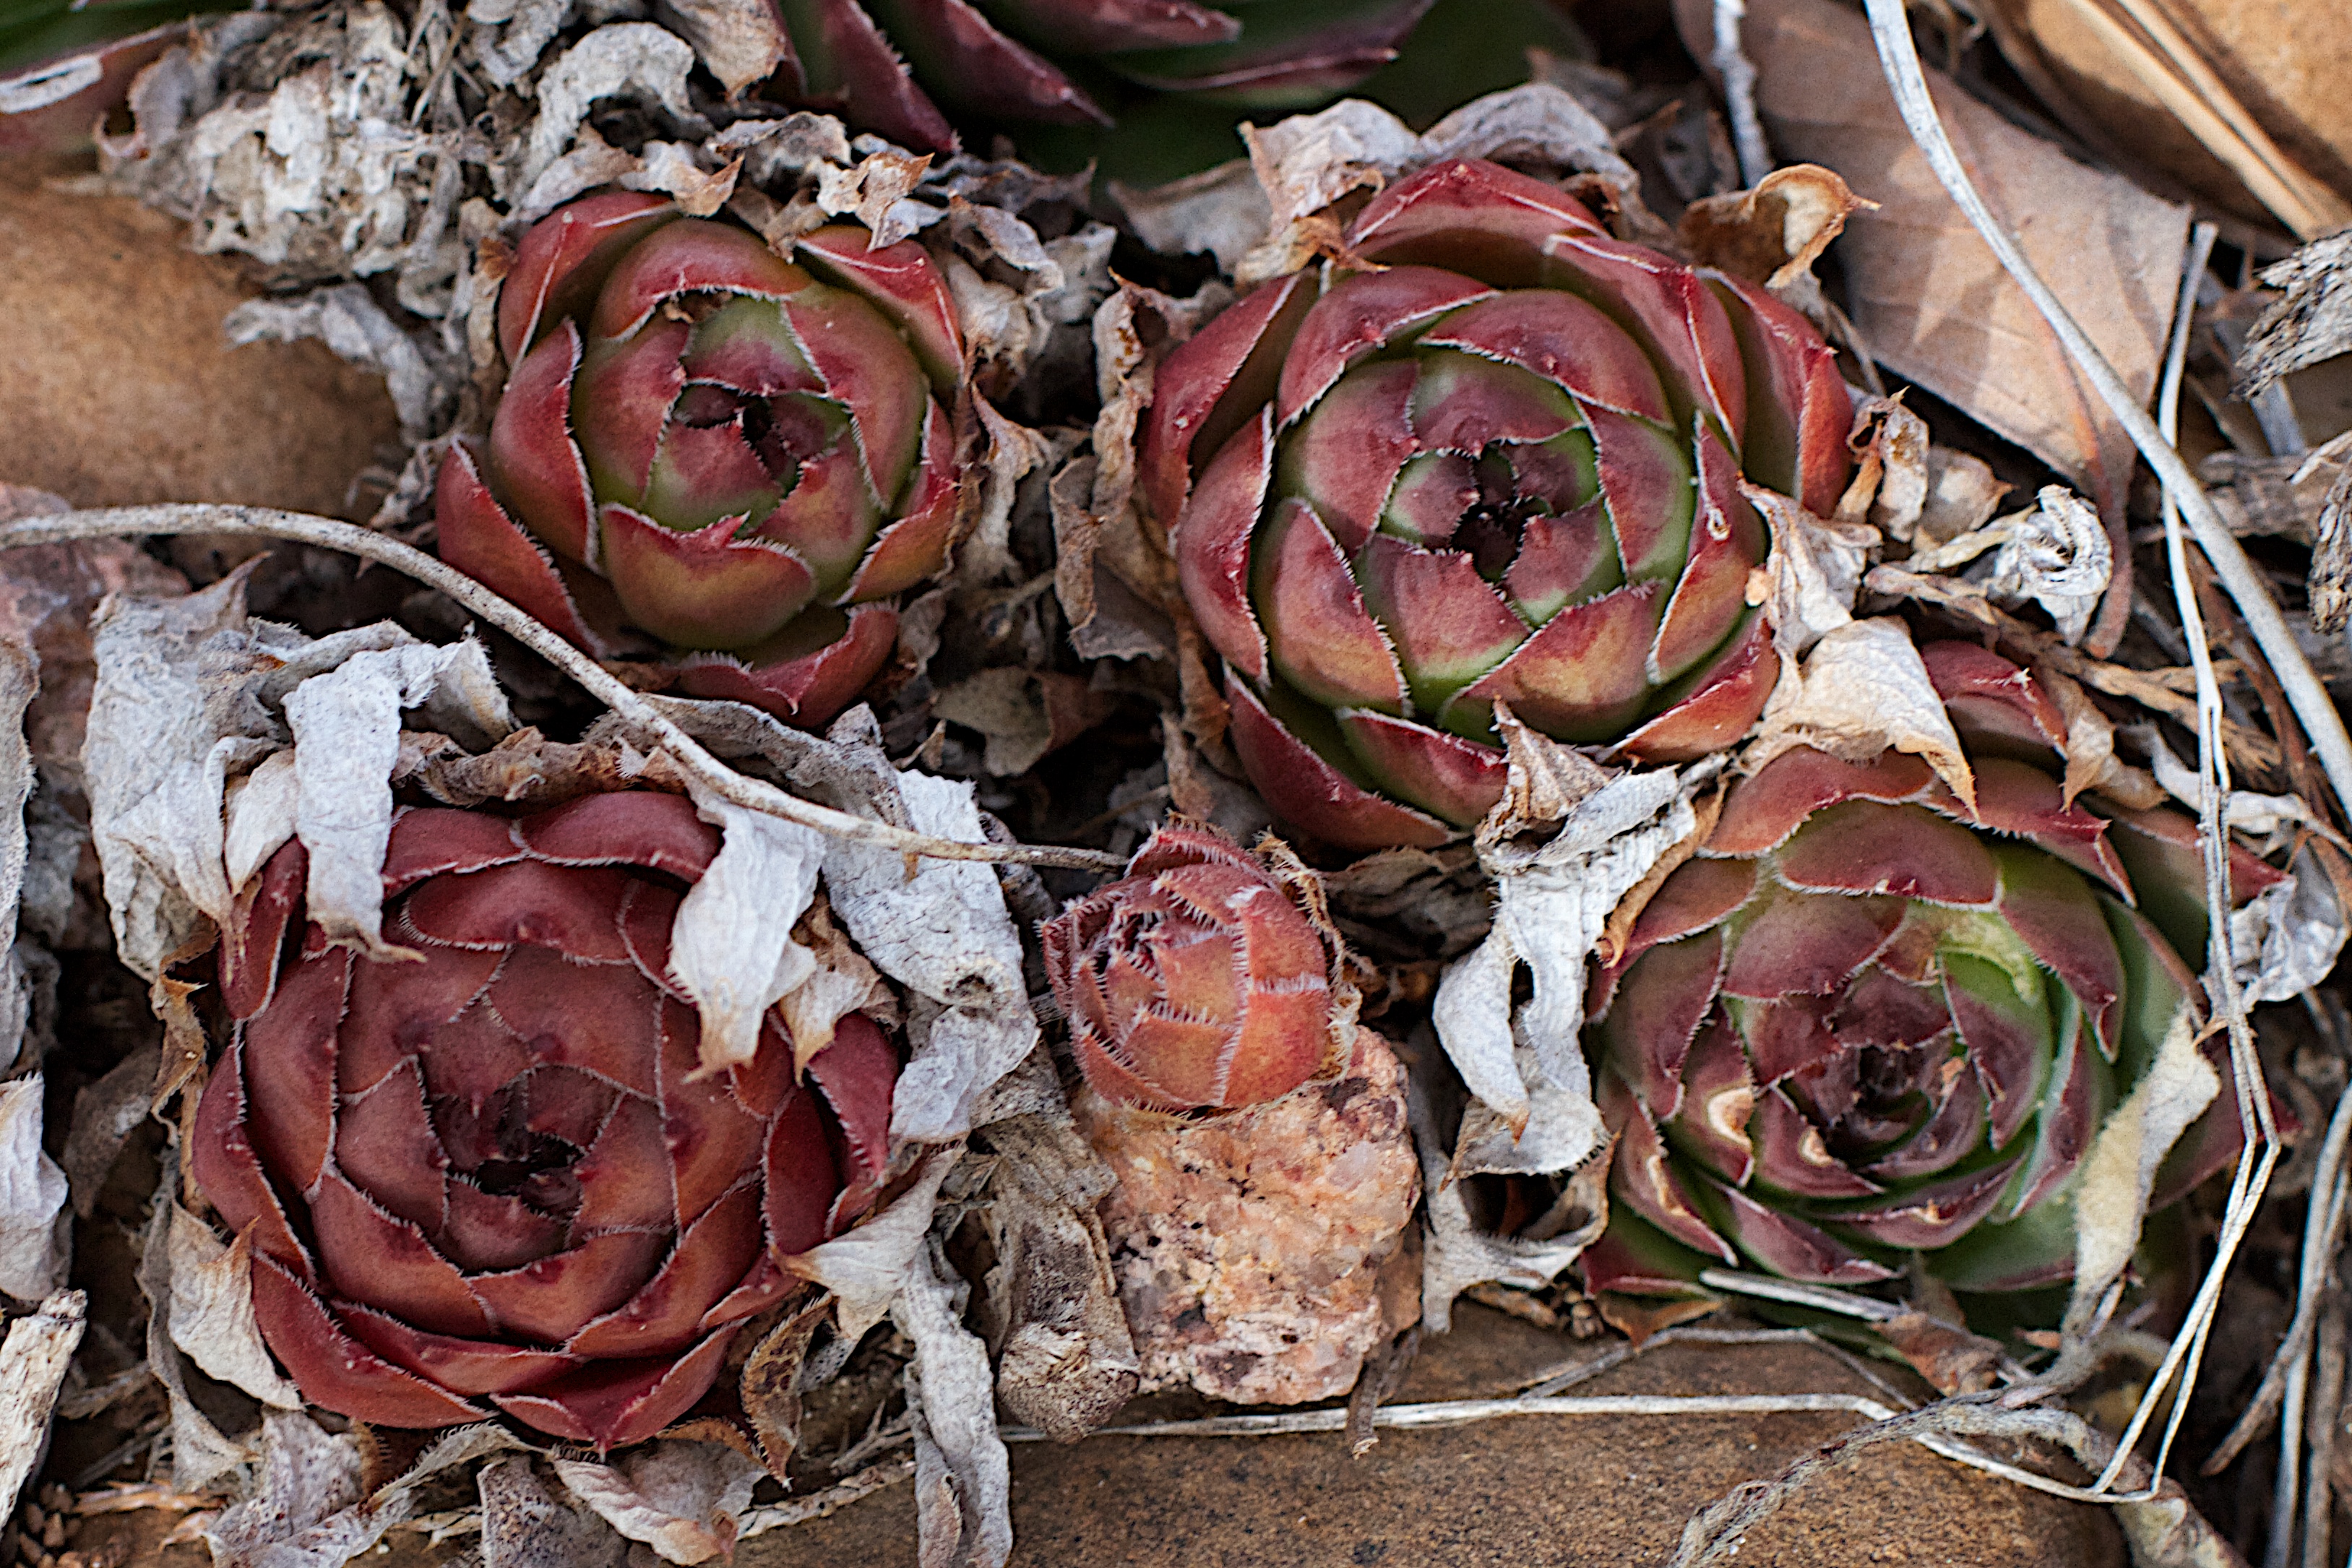
plant, leaf, flower, food, spring, red, produce, autumn, flora, carving, 2014365, floristry, flowering plant, flower bouquet, floral design, land plant, flower arranging